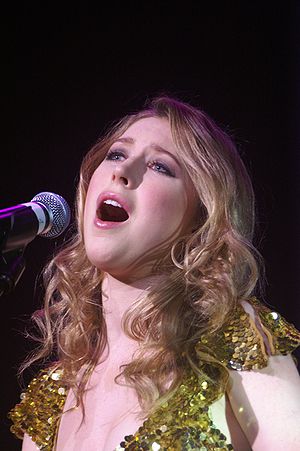
Hayley Westenra
Hayley Dee Westenra er en sopransanger og sangskriver fra New Zealand. Hun er også UNICEF-ambassadør. Hendes første internationale album, Pure, nåede førstepladsen på Storbritanniens UK Classical-listen i 2003 og har solgt mere end 2 millioner kopier over hele verden. Pure er den hurtigst solgte internationale debut til dags dato, og gjorde Westenra til en international stjerne allerede som 16-årig.